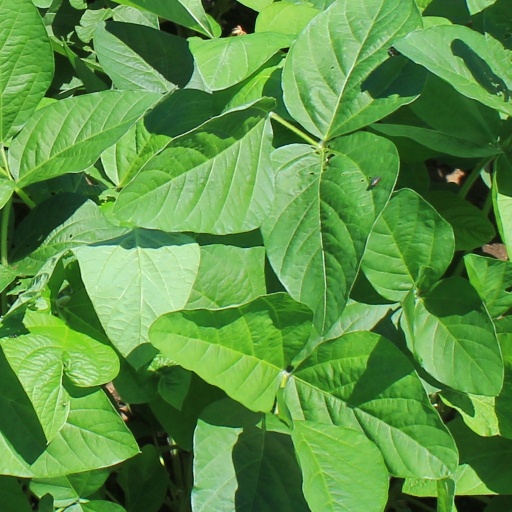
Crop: soybean